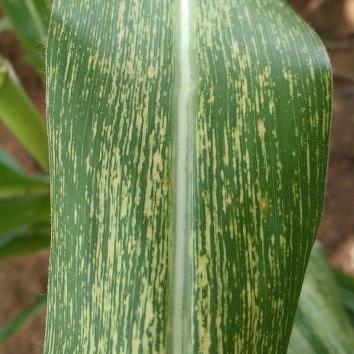
Crop: Maize
Condition: stripe-d